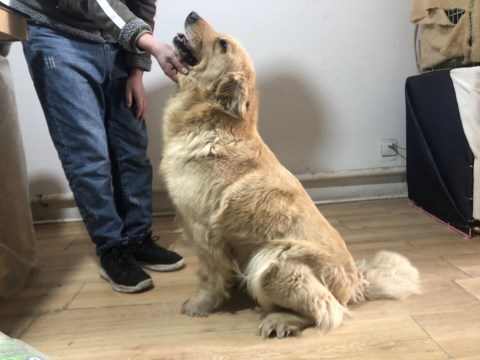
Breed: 5355-n000126-golden_retriever